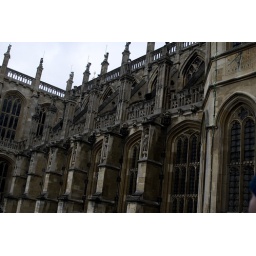
church in winsor castle in england